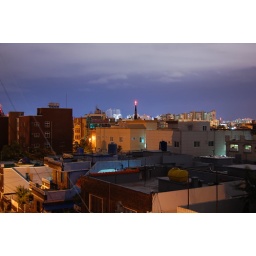
view from the roof of our house in Buk-Gu